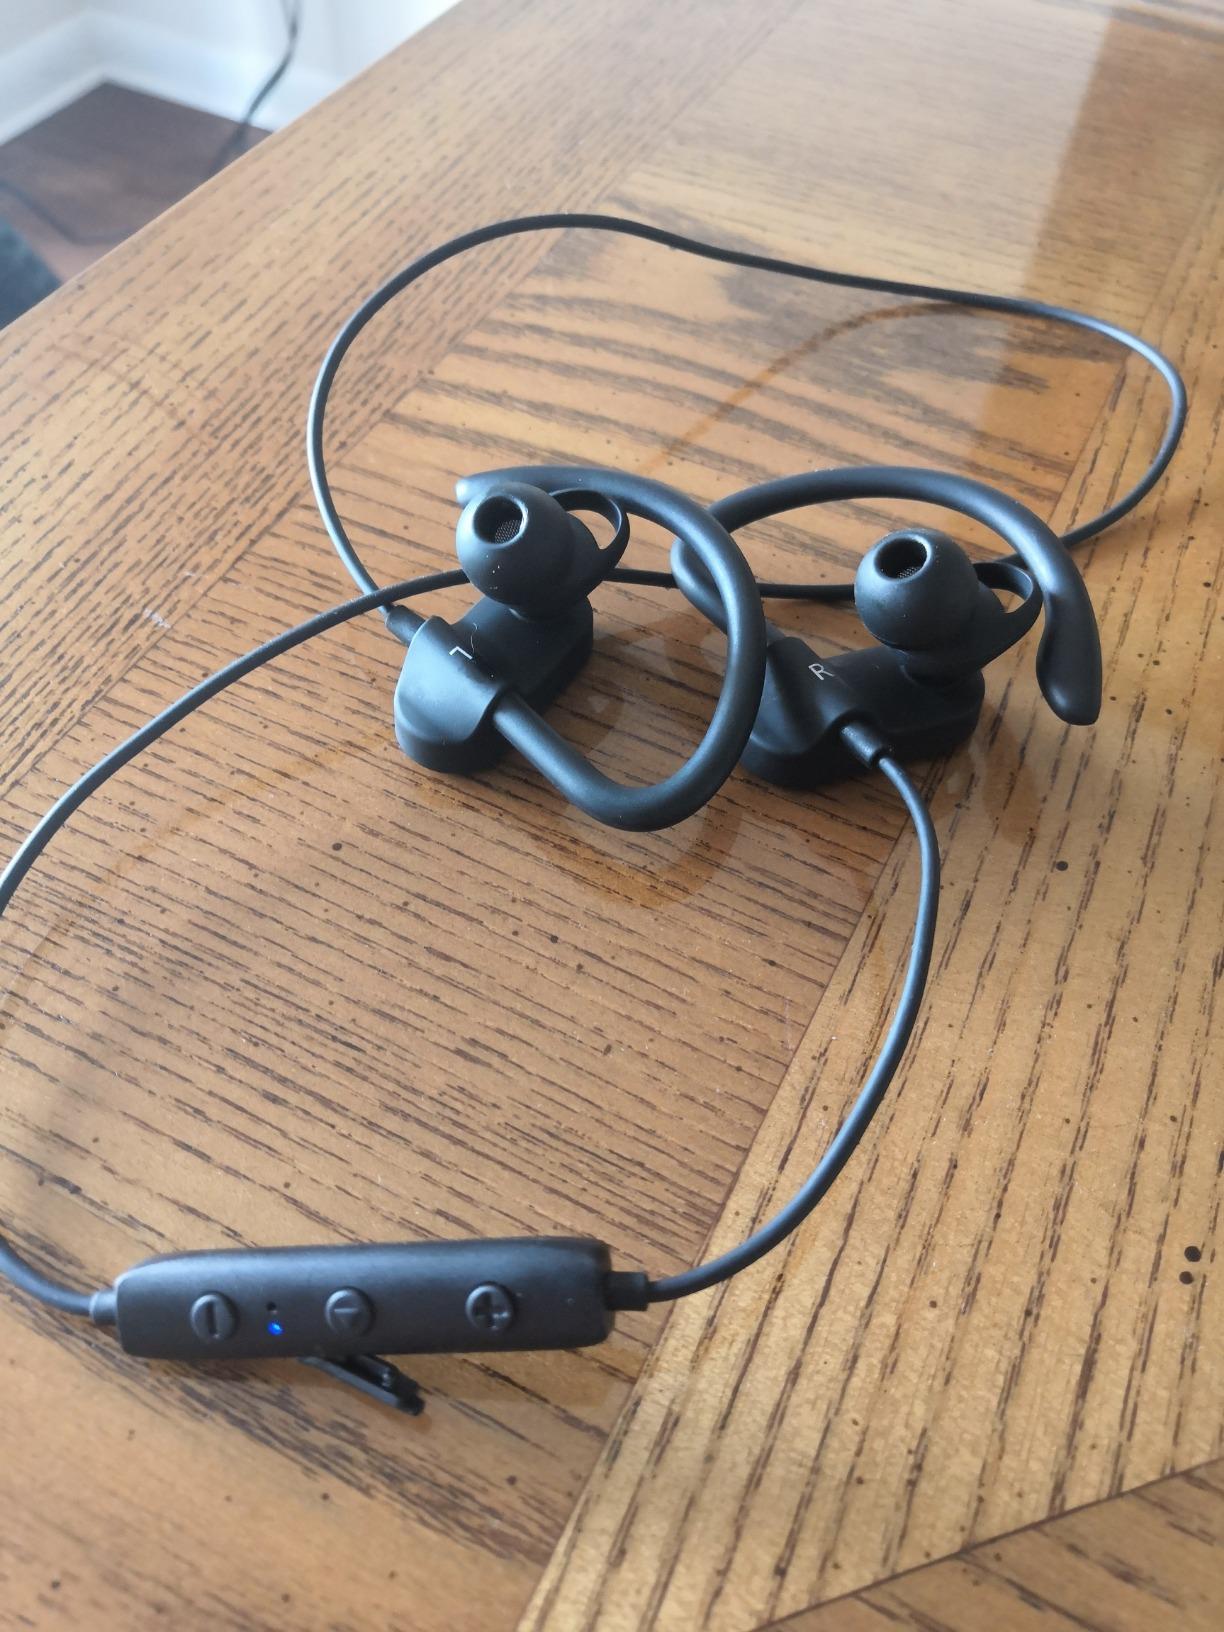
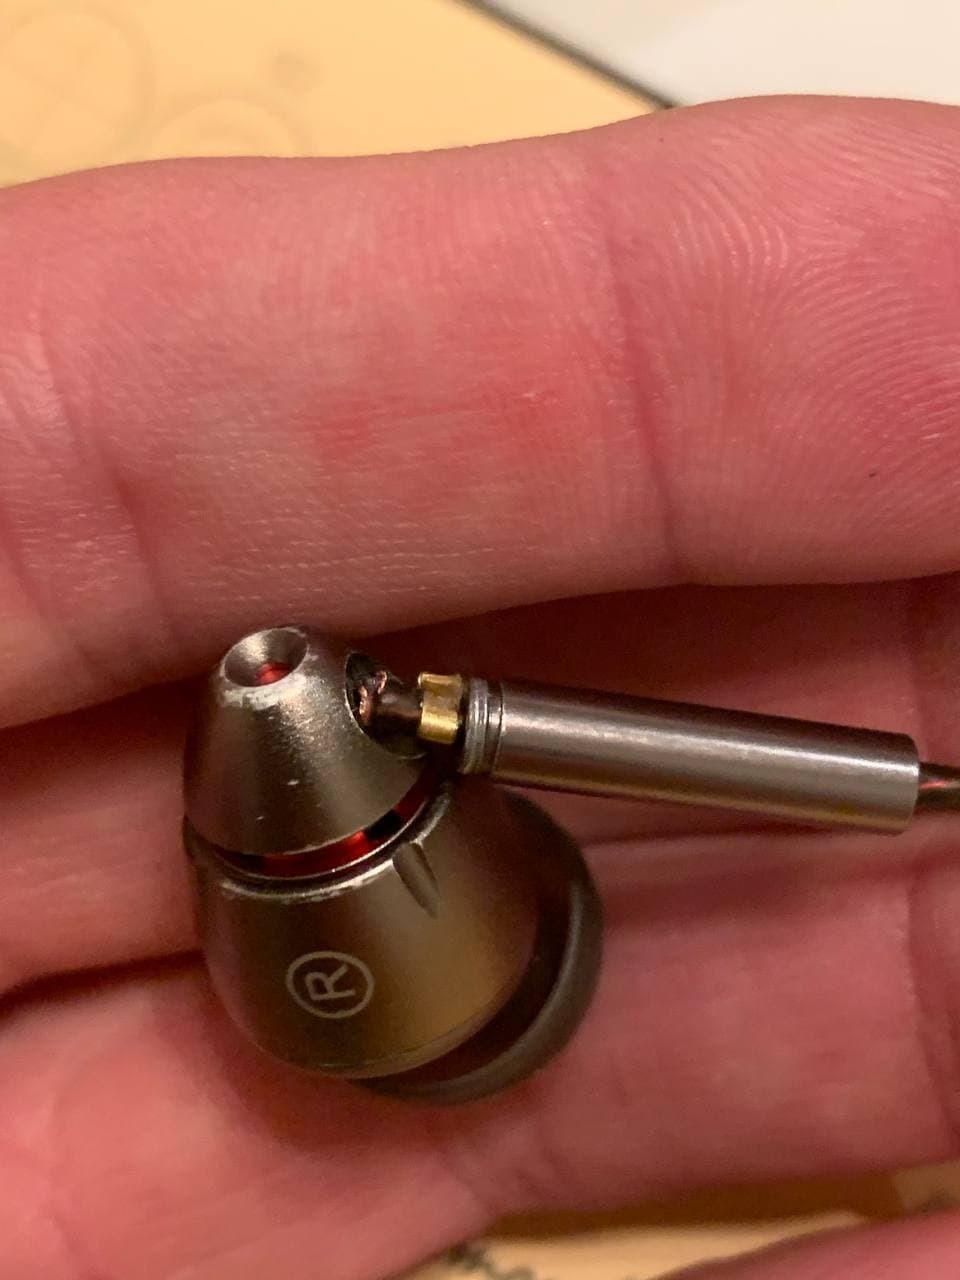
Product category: headphones
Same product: no